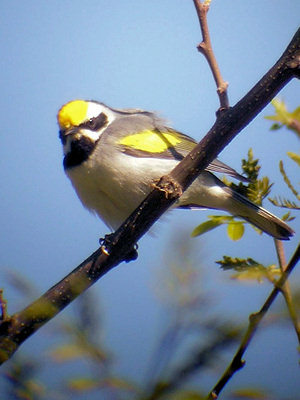
this is a bird with a white belly, a yellow wing and yellow crown.
this colorful bird has a yellow crown, a black throat, and a white belly.
the bird has a yellow crown as well as patches of yellow on its covert that is mostly grey and black in color.
this small bird has a yellow crown and a distinctive yellow patch on it's side and wing, there is a black cheek patch and the rest of the bird is light brown.
this colorful bird has a gray belly and primaries, a yellow wingbar and crown, and a black eyepatch and throat.
this colorful bird has a black eye ring, a black throat, and grey and white belly and vent.
this is a gray bird with yellow covarts and a yellow crown, while the throat is black
this bird has a yellow crest and one matching yellow splotch on each wing.
this bird has wings that are grey and yellow and has a white belly
this bird has a white belly with a yellow patch on its crown and on its wings.
Species: Golden Winged Warbler